Senussi campaign

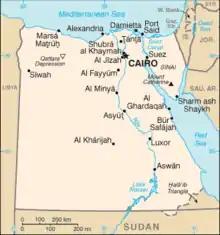

The western frontier of Egypt had not been defined in 1914 because negotiations with the Ottomans had been interrupted by the Italo-Turkish War (1911–1912) and then negated by the cession of Tripoli to Italy. A notional frontier ran south from Sollum, to the east of which was an area of all desert south of the semi-desert coastal strip but with several oases, some quite big and supporting sizeable populations, administered by the Egyptian government. Bedouin (Arab nomads) moved between the oases, traded with the inhabitants and took refuge at them when wells ran dry.